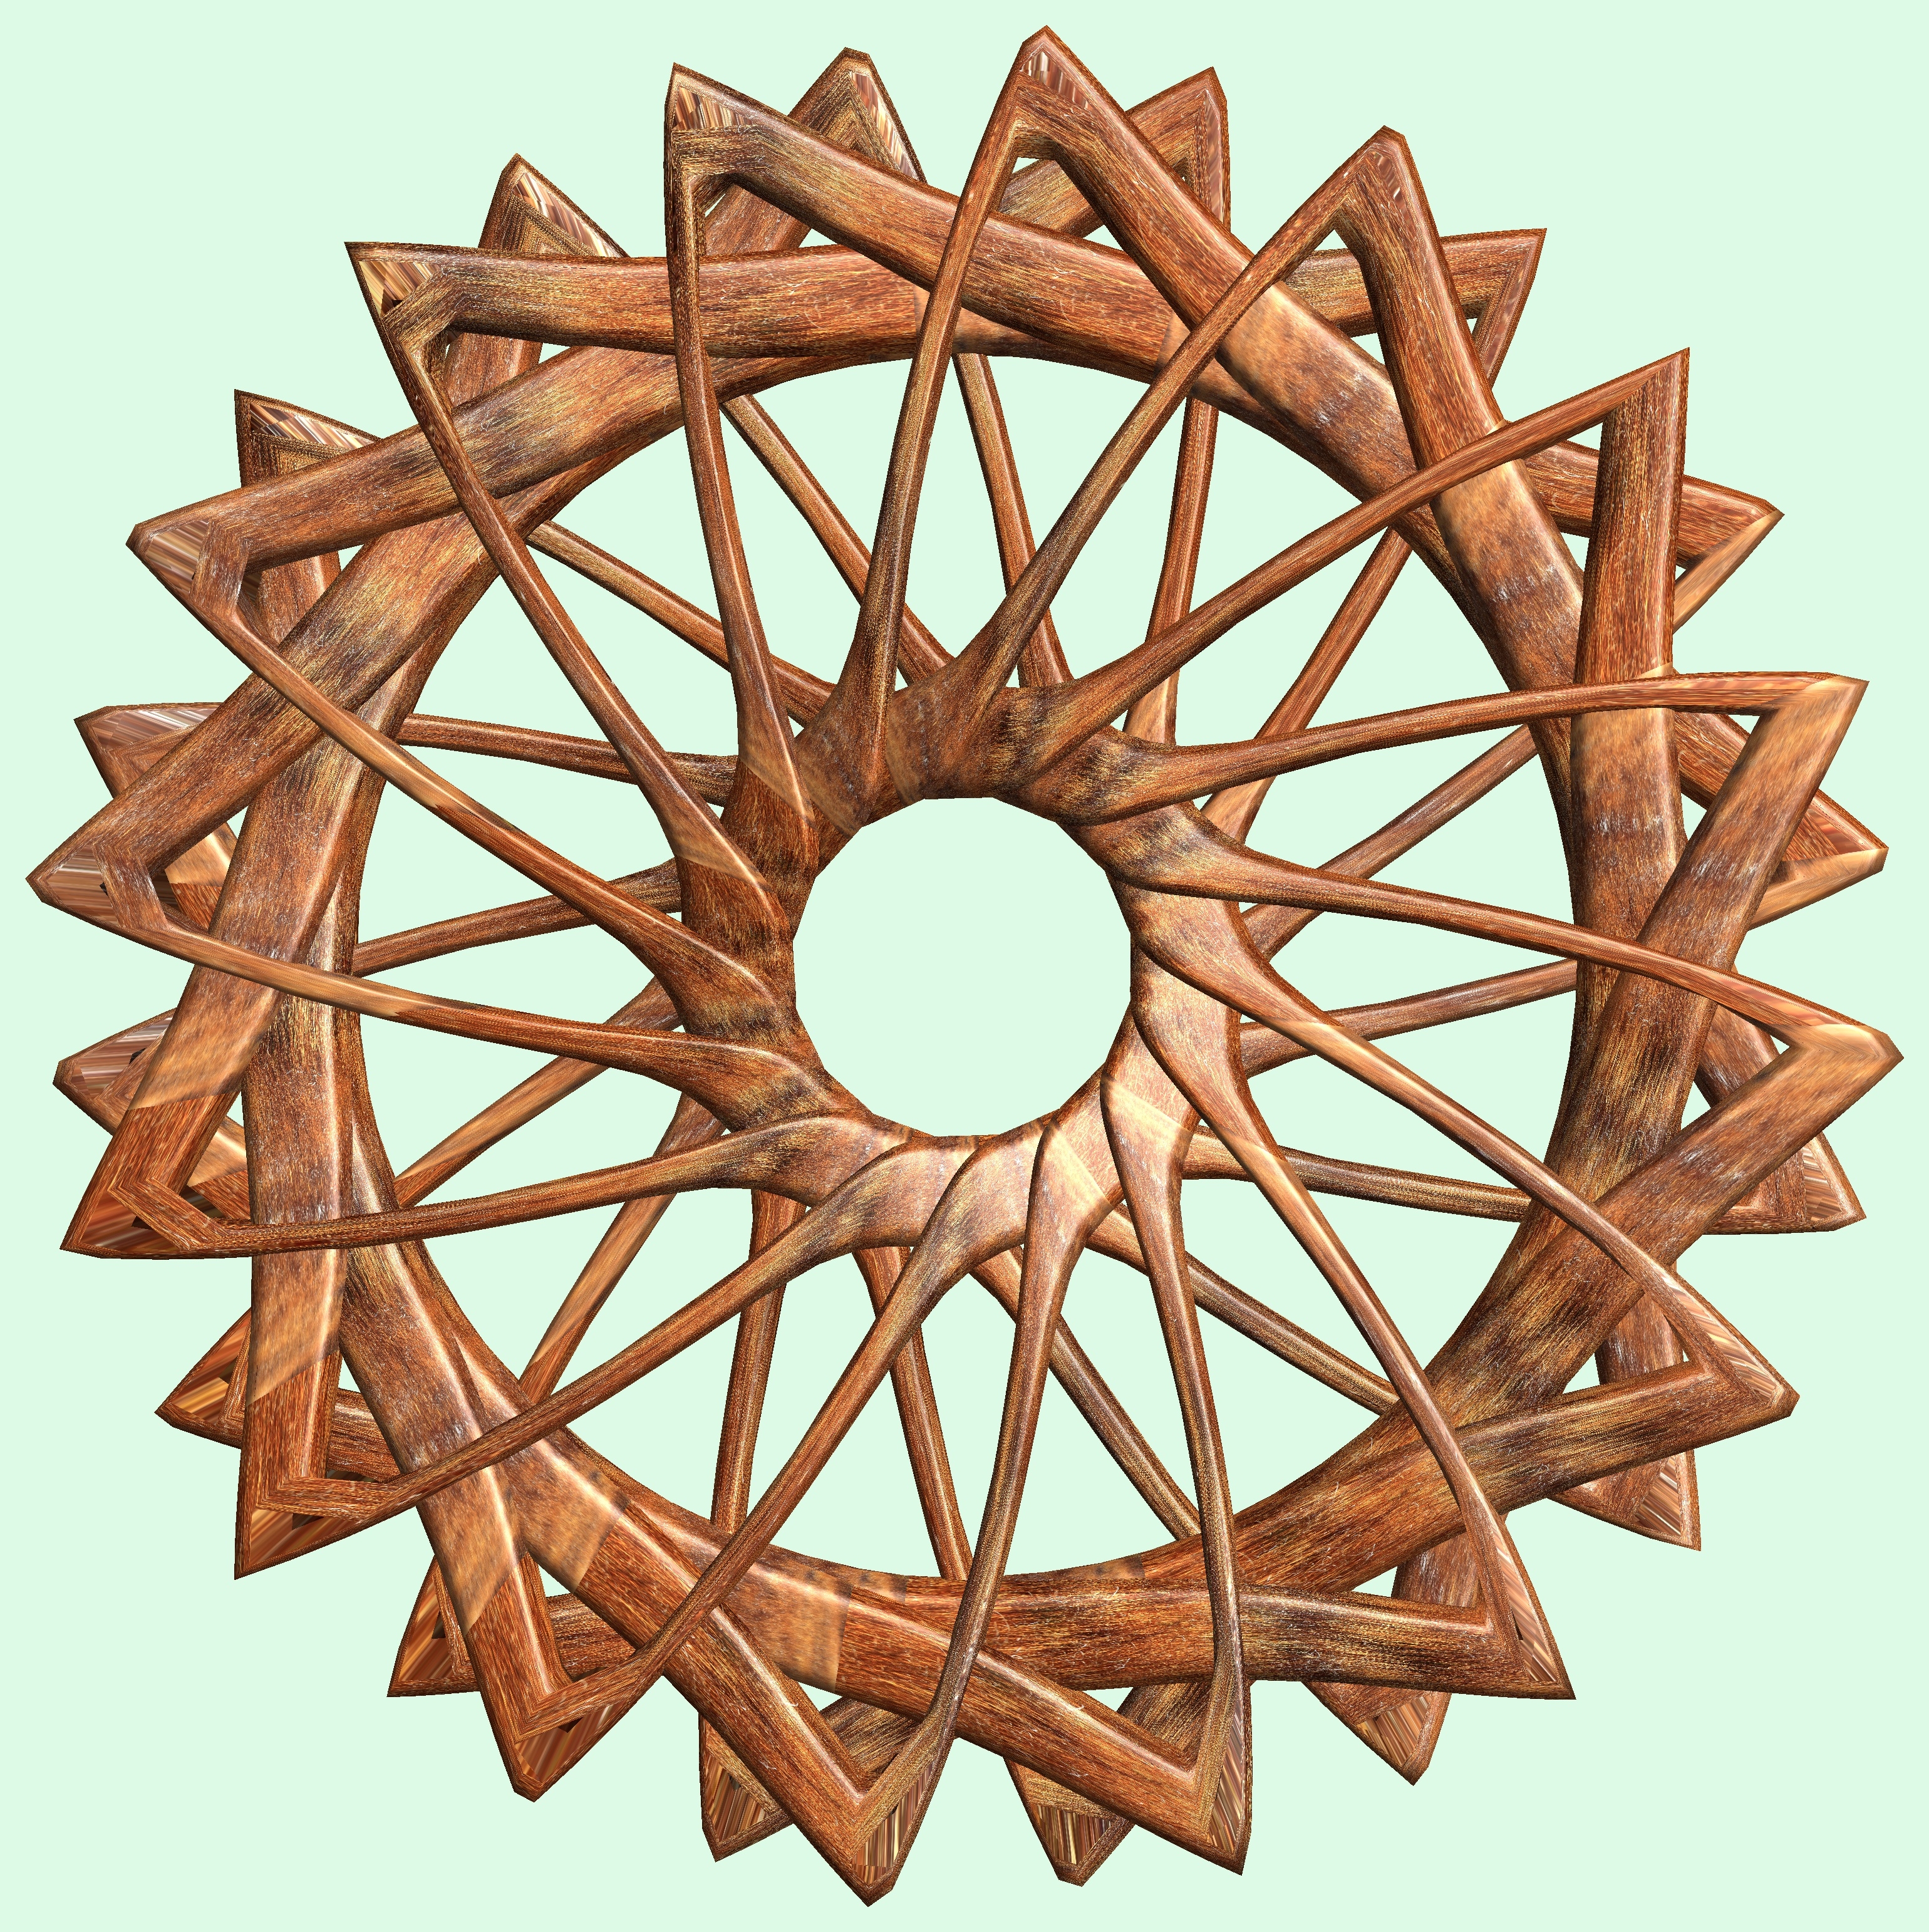
branch, structure, wood, wheel, texture, pattern, lighting, circle, twig, christmas decoration, figure, illustration, design, symmetry, 3d, graphic, shape, knot, mathematica, cg, parametricplot3d, code, program, algorithm, abstruct, mapping